Lichen systematics

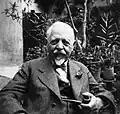
Alexander Zahlbruckner, the Austrian lichenologist whose 11-volume "Catalogus Lichenum Universalis" (1907–1922) codified every known lichen species and set the standard global classification for the first half of the 20th century

For centuries, naturalists treated lichens as self-contained, plant-like organisms distinguished only by outward appearance. Theophrastus (c. 300 BC) introduced the word "lichen" for crusty bark growths, yet offered little insight beyond the name. Until the mid-1700s, taxonomists lumped lichens with algae, mosses, or fungi in broad, pre-evolutionary schemes. A pivotal step came in 1700, when the French botanist Joseph Pitton de Tournefort erected the genus "Lichen", acknowledging the group's distinctiveness—even while keeping it beside mosses and liverworts. Robert Morison's 1699 "Herbarium", for instance, split lichens into five "Muscofungi" types, a purely morphological scheme that left little mark on later work. The Italian polymath Pier Antonio Micheli published the first recognizable lichen classification in his 1729 "Nova plantarum genera". While he kept all species in the catch‑all genus "Lichen"—echoing Tournefort—Micheli organized them into several "orders" based on thallus texture and fruiting body form. Those informal groupings later became the nuclei of modern genera, and his morphological terminology laid the groundwork for subsequent binomial treatments.